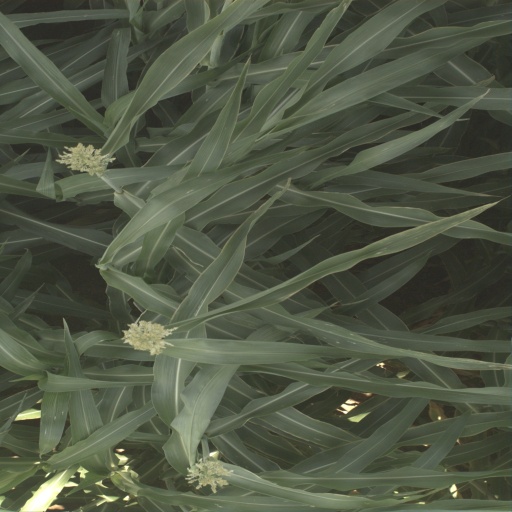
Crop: sorghum